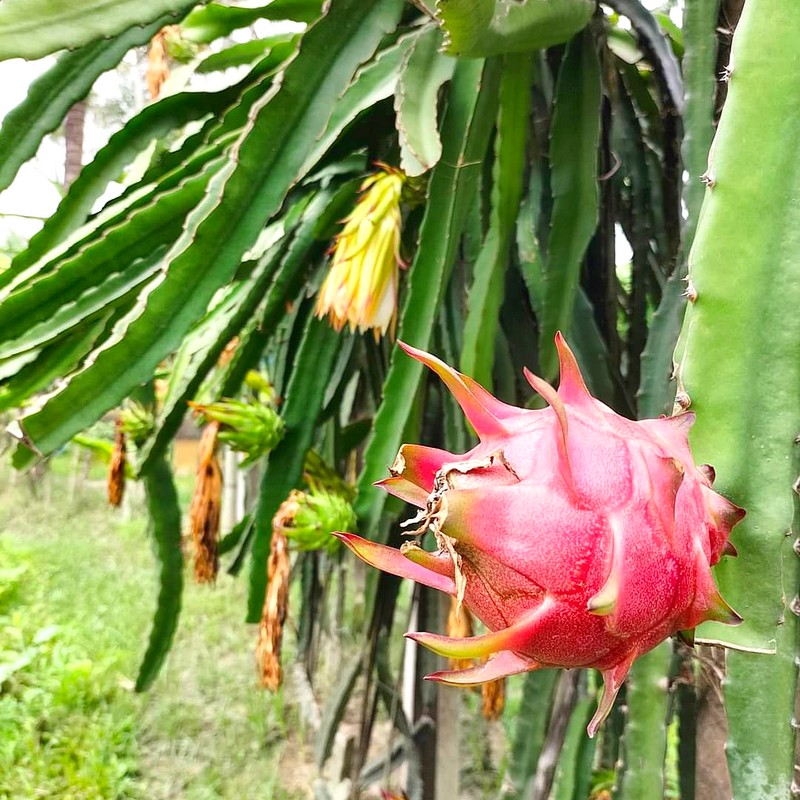
Label: Mature Dragon Fruit